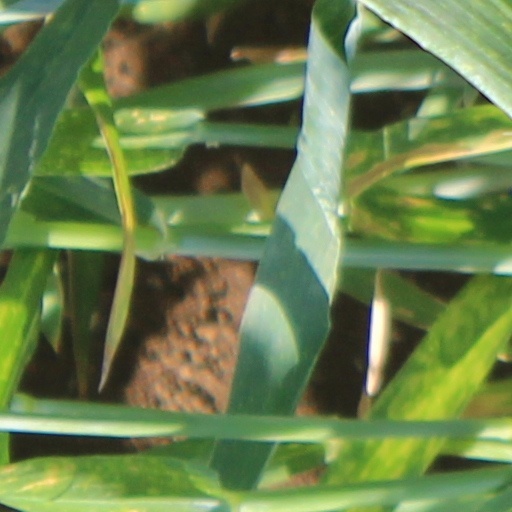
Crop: wheat